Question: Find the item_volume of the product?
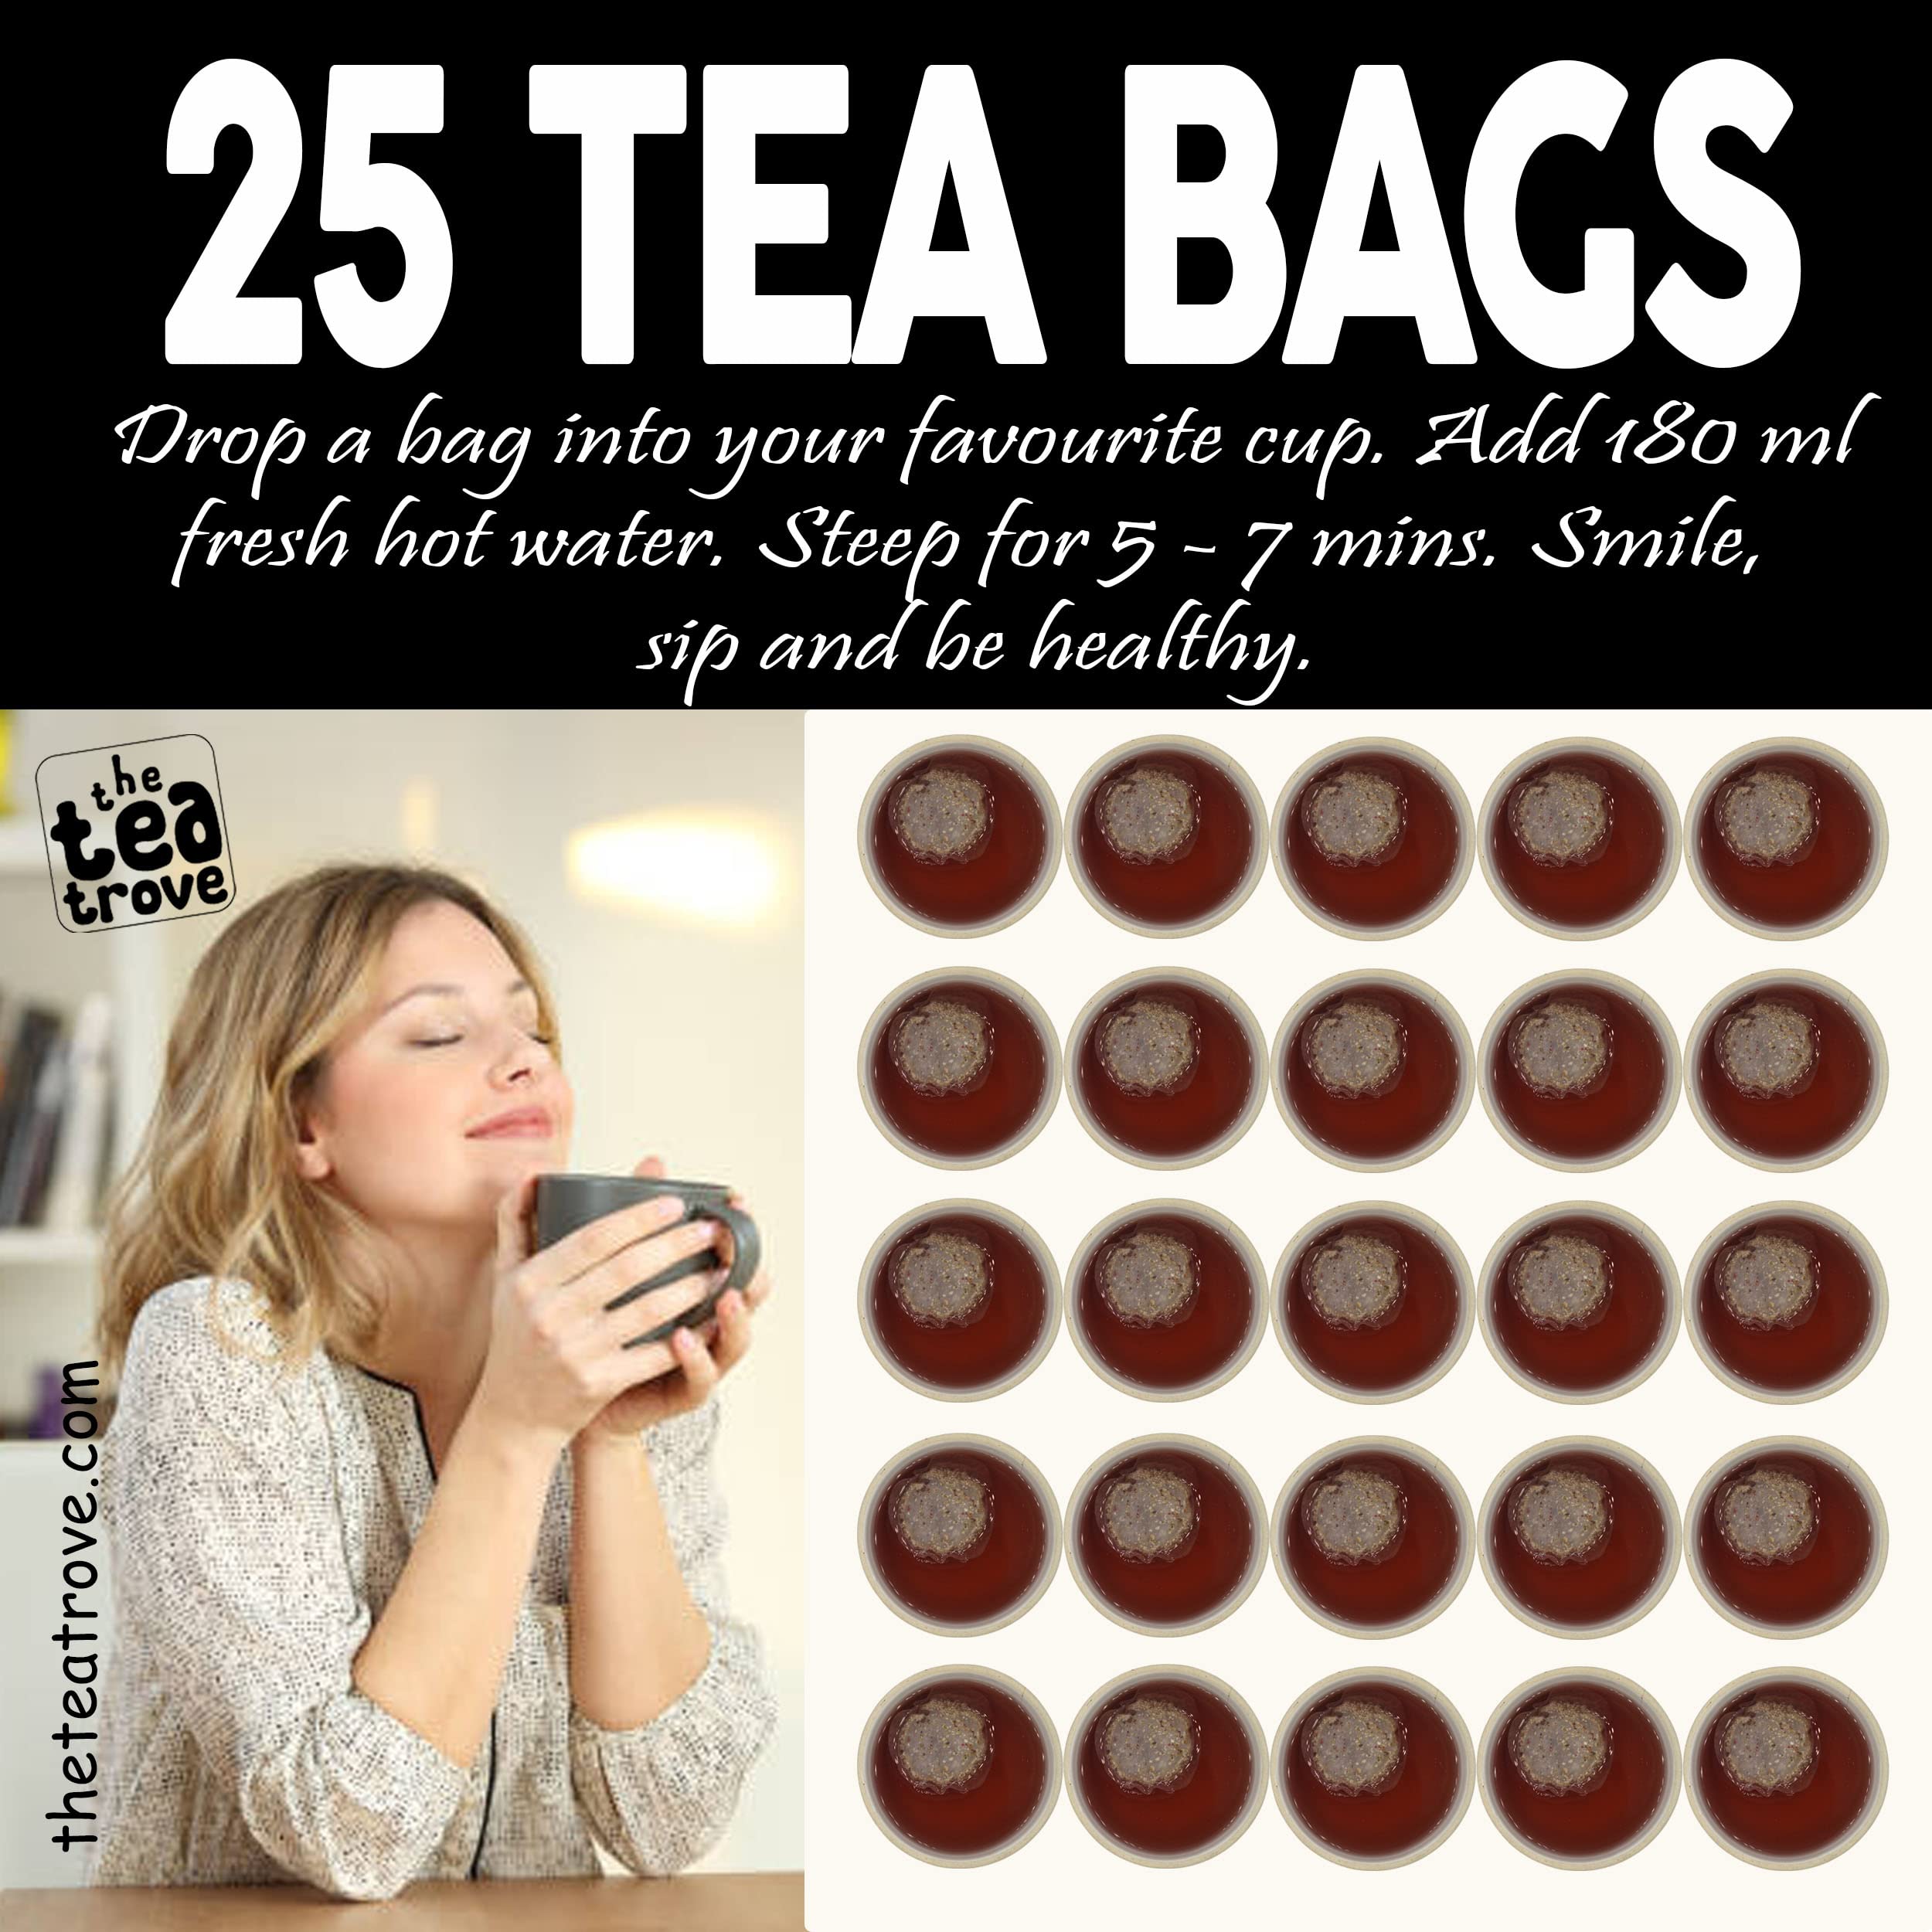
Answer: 180.0 millilitre